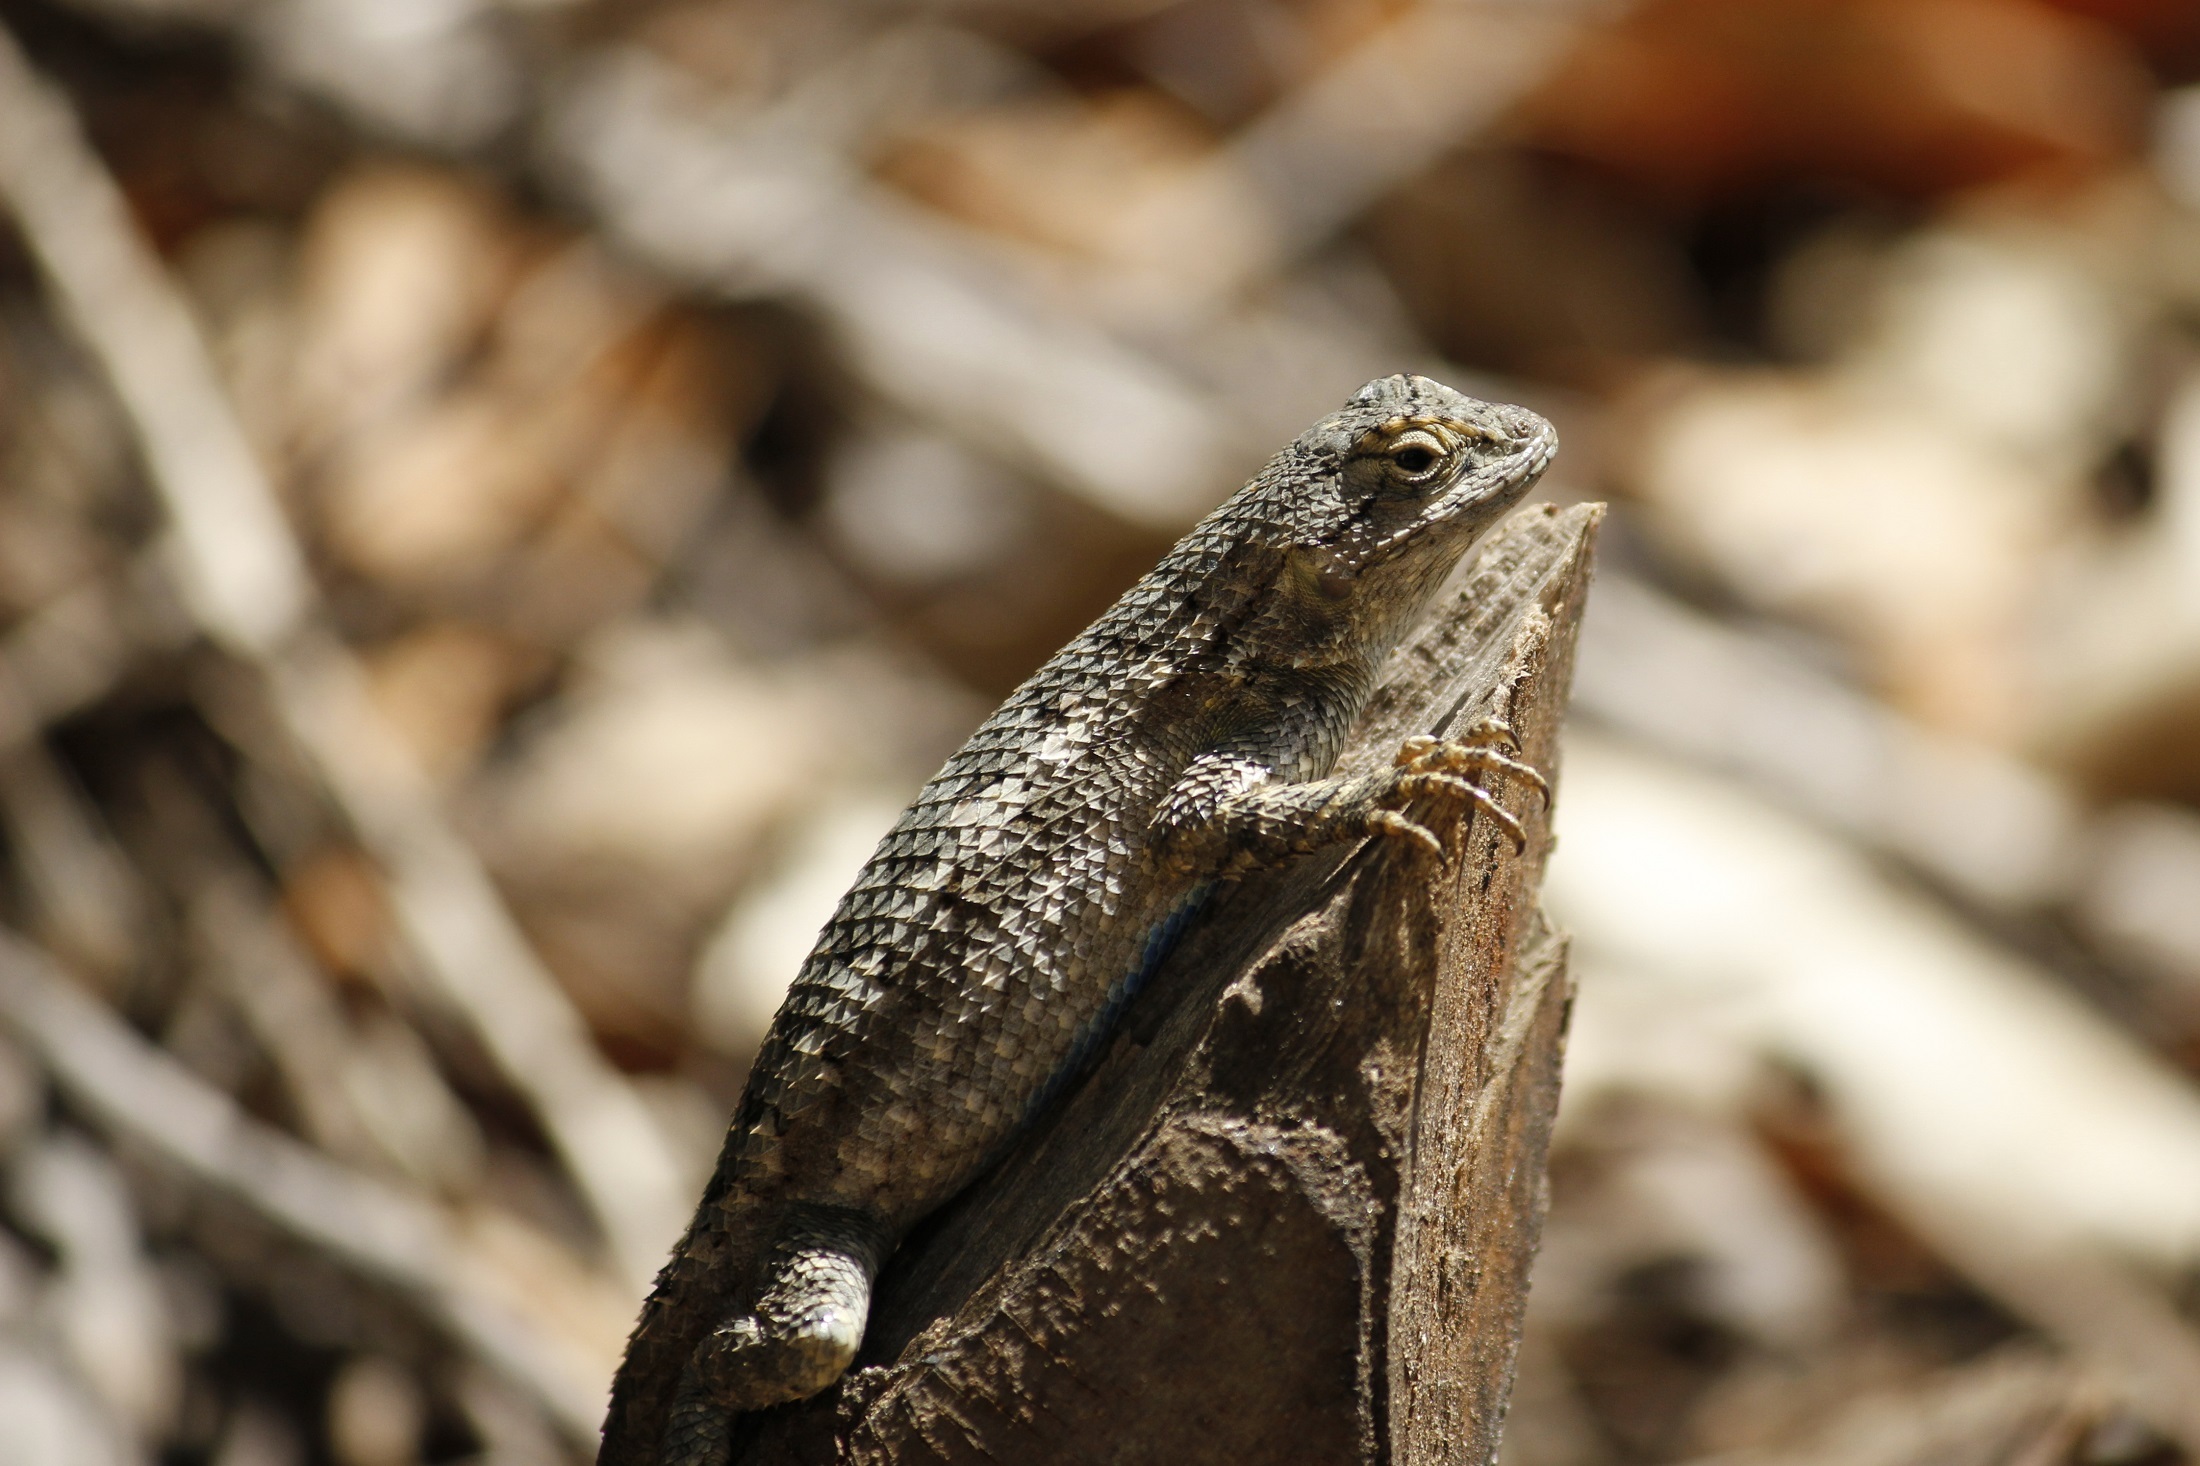
nature, forest, animal, wildlife, tropical, macro, reptile, fauna, lizard, close up, outdoors, vertebrate, macro photography, agamidae, fence lizard, scaled reptile, lacertidae